Participatory design

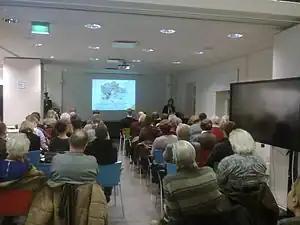
A public consultation event about urban planning in Helsinki

Participatory design has many applications in development and changes to the built environment. It has particular currency to planners and architects, in relation to placemaking and community regeneration projects. It potentially offers a far more democratic approach to the design process as it involves more than one stakeholder. By incorporating a variety of views there is greater opportunity for successful outcomes. Many universities and major institutions are beginning to recognise its importance. The UN, Global studio involved students from Columbia University, University of Sydney and Sapienza University of Rome to provide design solutions for Vancouver's downtown eastside, which suffered from drug- and alcohol-related problems. The process allowed cross-discipline participation from planners, architects and industrial designers, which focused on collaboration and the sharing of ideas and stories, as opposed to rigid and singular design outcomes. (Kuiper, 2007, p. 52)